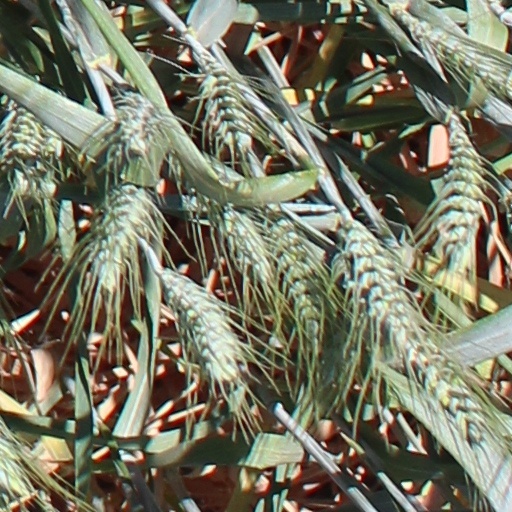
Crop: wheat